Ultima Lucha 1

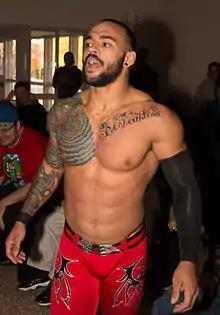
Trevor Mann, who portrayed the masked "Prince Puma", the Lucha Underground Champion going into Ultima Lucha 1.

During Season 1, Episode 8 ("A Unique Opportunity") of "Lucha Underground", the owner and promoter of Lucha Underground, Dario Cueto, introduced the Lucha Underground Championship and revealed a championship belt as the physical representation of said championship. He went on to announce the first Aztec Warfare match, which would take place during the next episode of Lucha Underground to crown the inaugural cChampion. Also on that episode, Mil Muertes (Gilbert Cosme) and Fénix (real name unrevealed) each defeated nine other wrestlers, then Muertes beat Fénix so that Muertes would enter the Aztec Warfare match as the last competitor, while Fénix would enter as the first of twenty. Episode 9 ("Aztec Warfare") was dedicated to the championship match featuring 20 wrestlers (a mixture of male, female and "Mini-Estrella" competitors) who entered the match at different times. Prince Puma (Trevor Mann) won Aztec Warfare to become the first Lucha Underground Champion. Mil Muertes was the second last eliminated after consecutive attacks from both Puma and Johnny Mundo (John Hennigan), then Puma proceeded to pin Mundo to win the championship. From Episode 10 to Episode 34, Prince Puma successfully defended the Lucha Underground Championship in a series of one-on-one title matches, scoring victories over seven other wrestlers: Fénix, Cage (Brian Button), King Cuerno (real name unrevealed) Drago (Víctor Manuel Soto Flores), Hernandez (Shawn Hernandez), Johnny Mundo and Chavo Guerrero Jr. Meanwhile, Mil Muertes was largely preoccupied with feuding with Fénix until Episode 29. On Episode 19, "Grave Consequences" Mil Muertes lost a casket match to his primary rival Fénix. Muertes did not return to Lucha Underground until several episodes later, with the storyline being that the "death" of Mil Muertes only made him stronger, with Muertes being presented as darker, more violent than before his loss to Fénix. Mil Muertes' "resurrection" storyline saw him defeat Fénix in a "death match" on the 29th episode ("Fight to the Death").